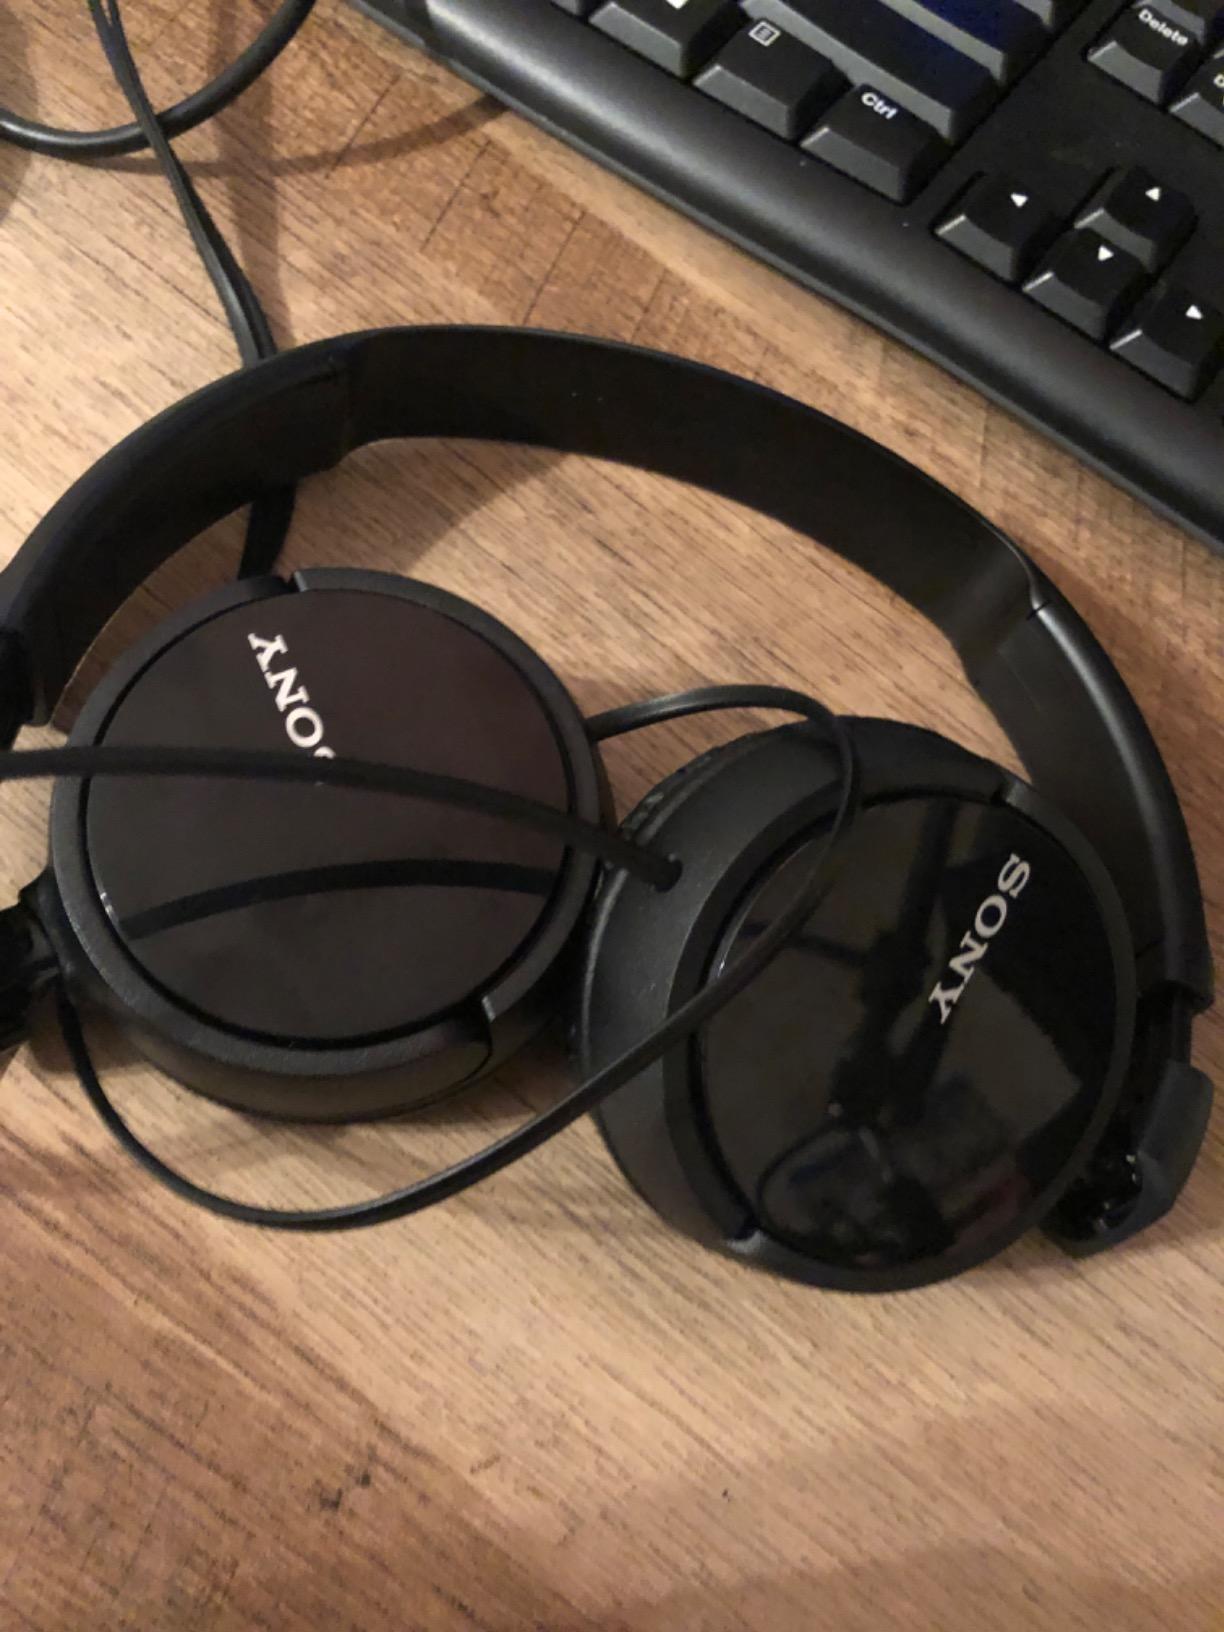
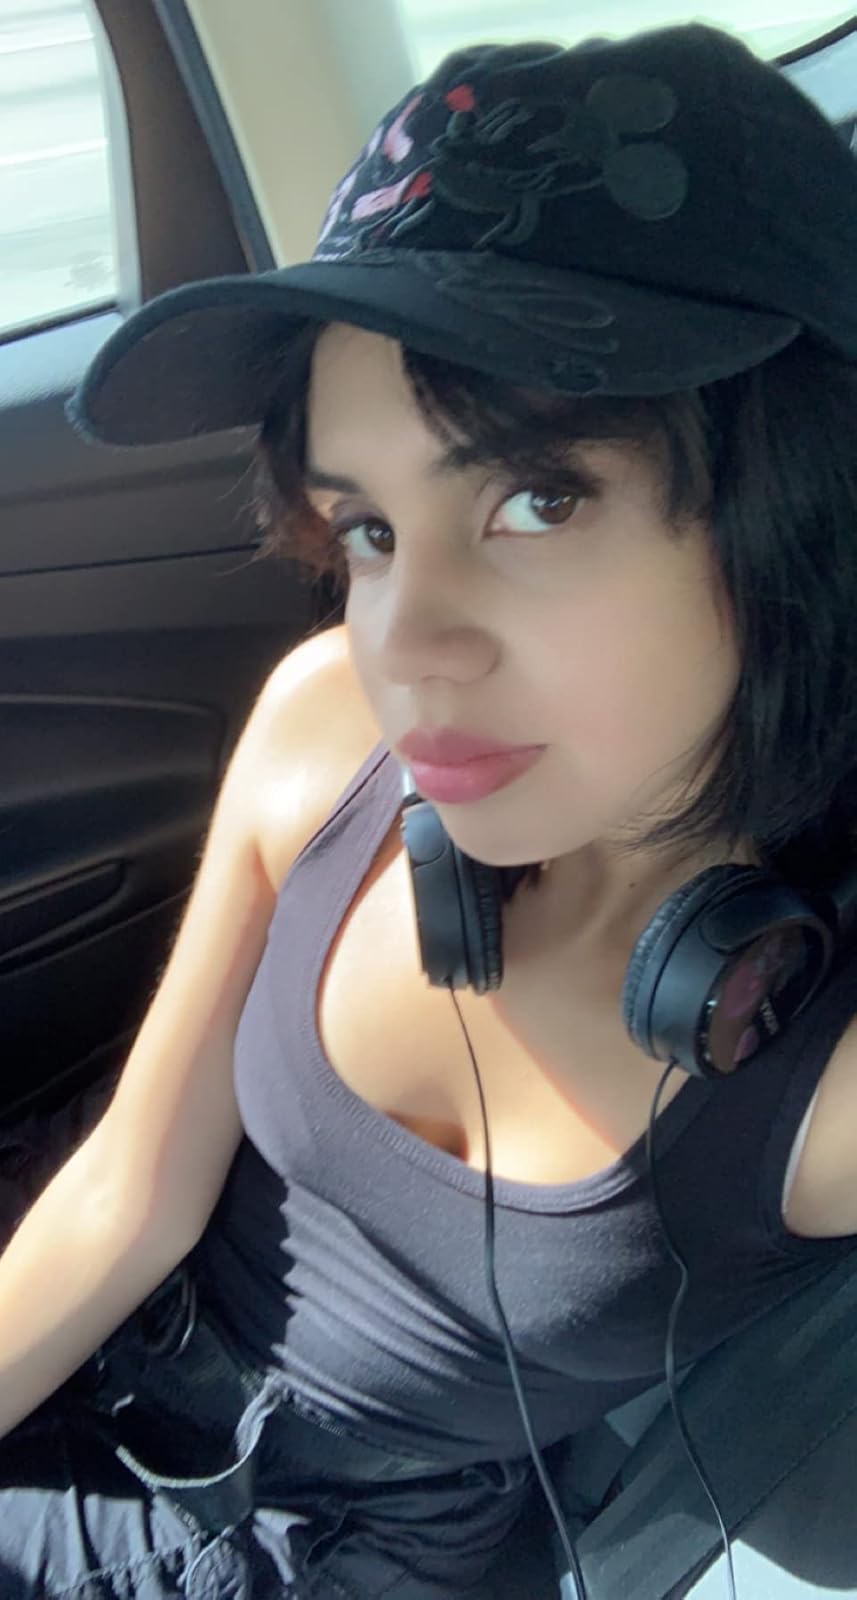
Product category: headphones
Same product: yes